Hal Gordon (hot dog vendor)

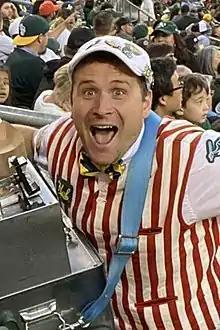
Gordon in 2022

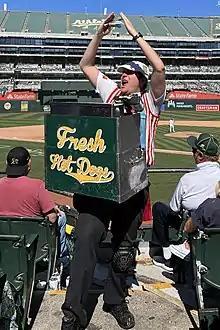
Gordon was known for leading chants such as: "Gimme an A! What's that spell? A's!"

Hal Giuliani Gordon (born August 24, 1987) is an American economist and former hot dog vendor. He is best known for selling hot dogs at Oakland Athletics games from 2015 to 2022, during which time he became known as an unofficial mascot for the team.